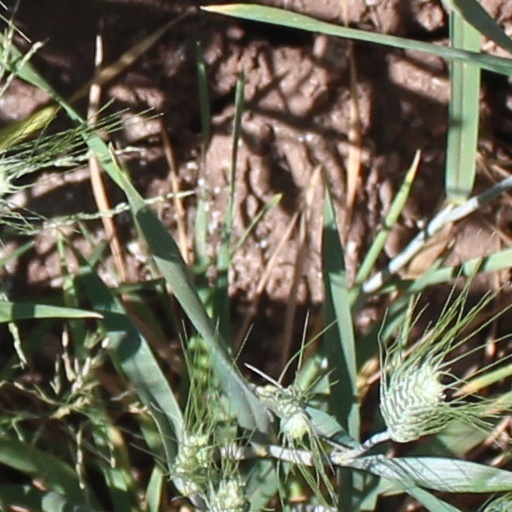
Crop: wheat